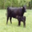
Label: cattle